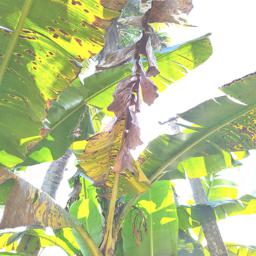
Label: JAHAJI LEAF